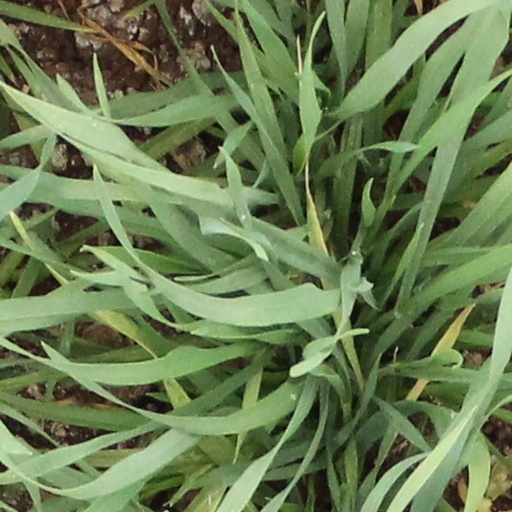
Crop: wheat